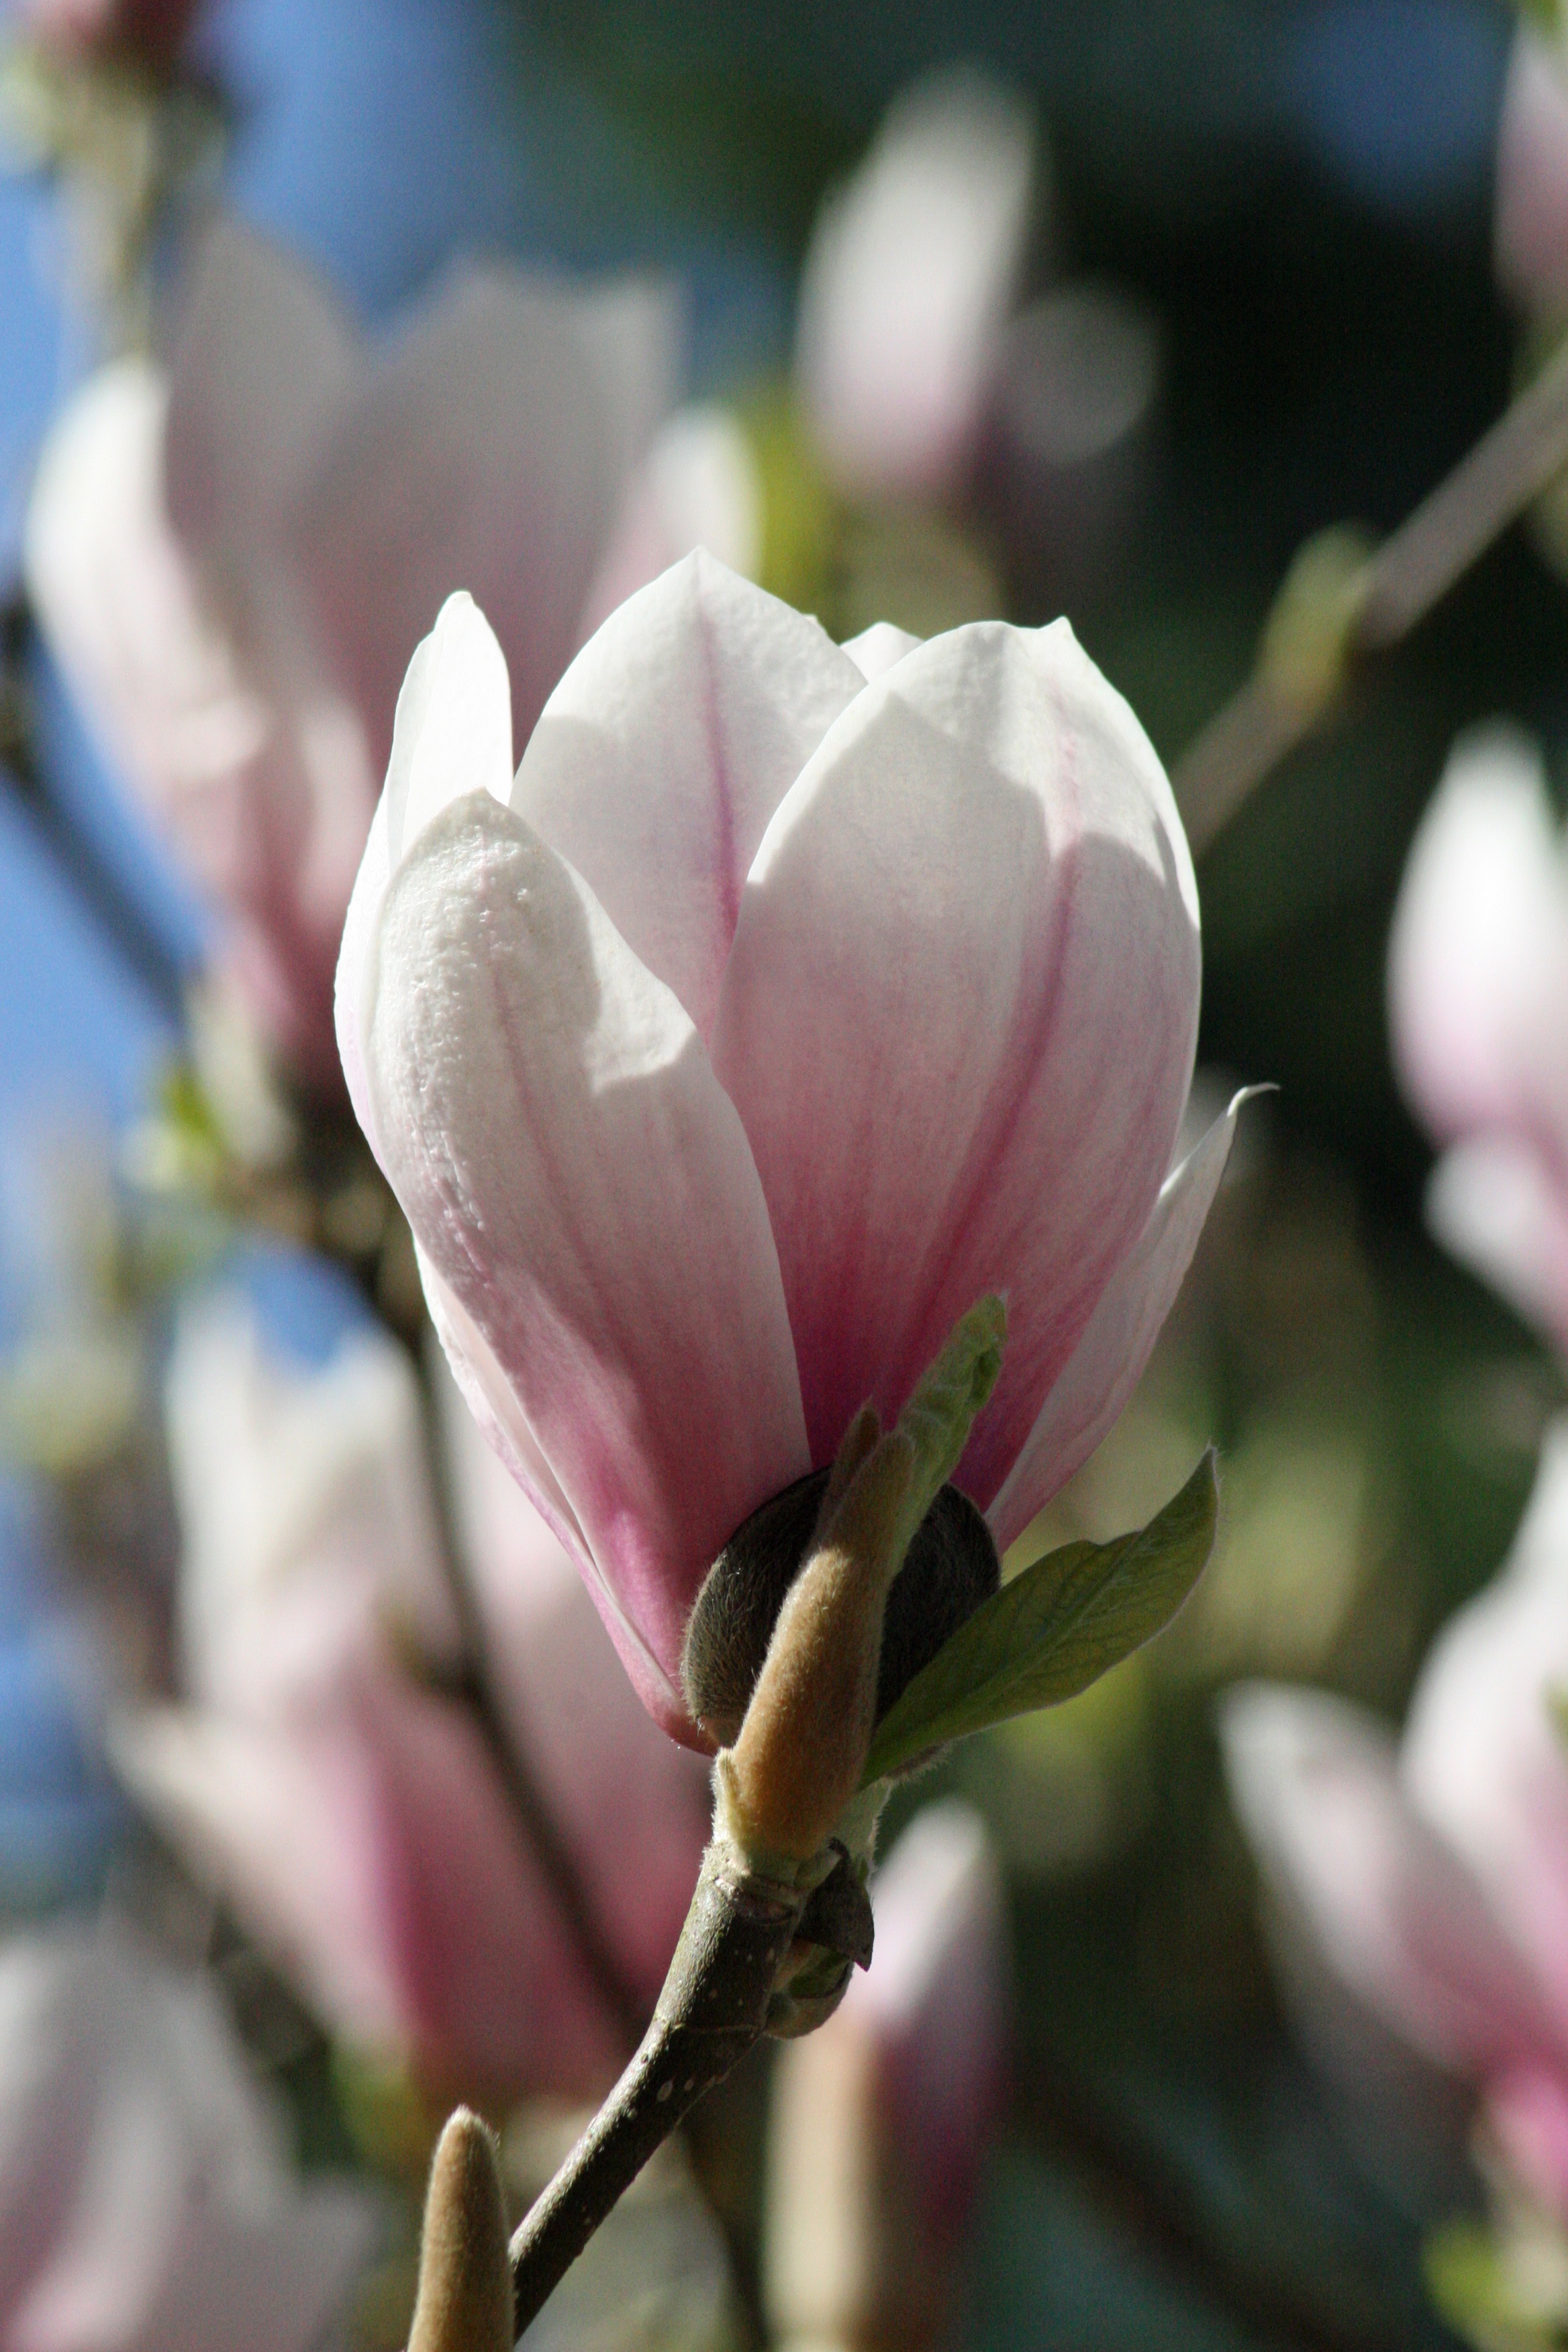
nature, branch, blossom, plant, flower, petal, bloom, spring, botany, garden, pink, flora, flowers, close up, shrub, magnolia, bud, macro photography, flowering plant, plant stem, land plant, magnolia family, flower calyx